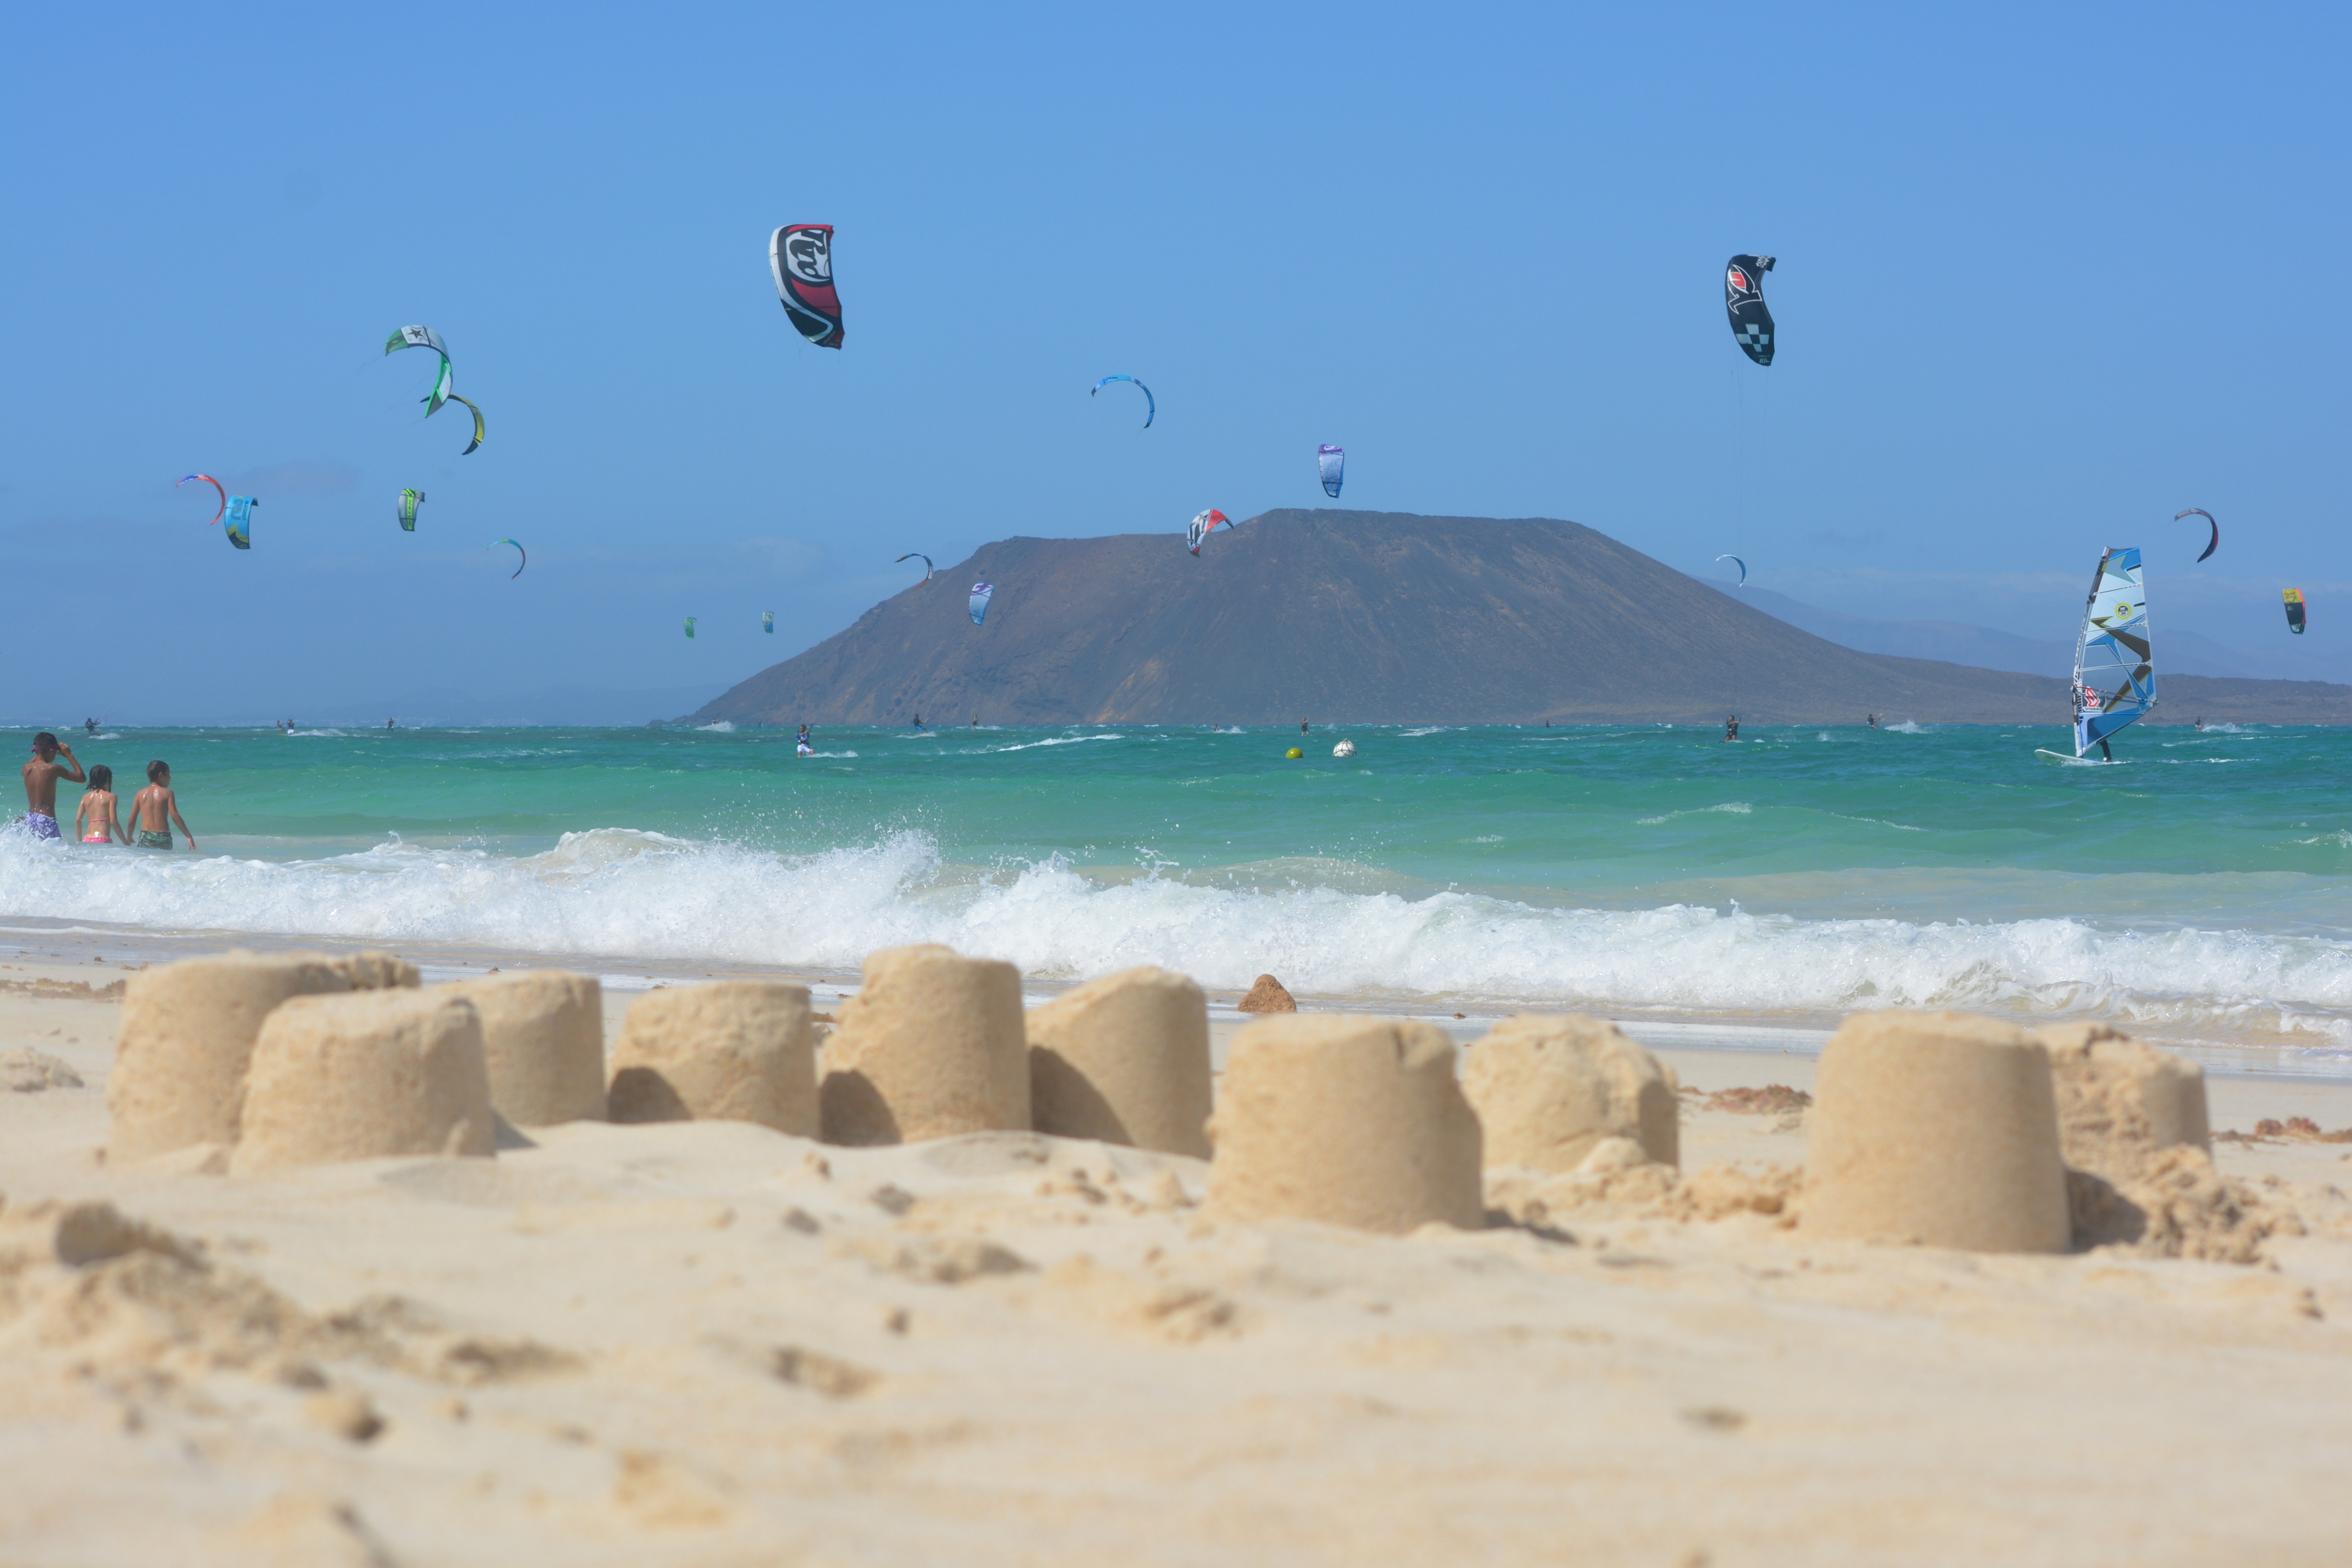
beach, sea, coast, sand, ocean, wave, holiday, extreme sport, toy, blue sky, waves, sports, kitesurfing, cape, fuerteventura, natural environment, windsports, wind wave, boardsport, surfing equipment and supplies, kite sports, isla de lobos